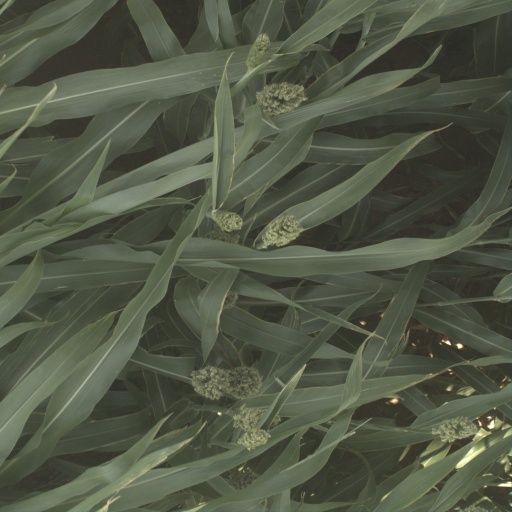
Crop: sorghum